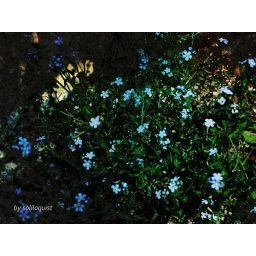
blue flower in the dark